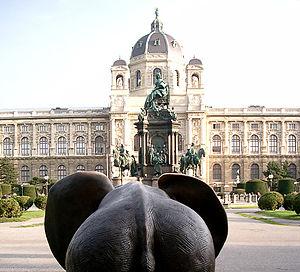
Philipp Peter Roos est un artiste peintre et graveur à l'eau-forte allemand, surnommé Rosa di Tivoli, né à Francfort en 1655, mort à Rome le 17 janvier 1706.